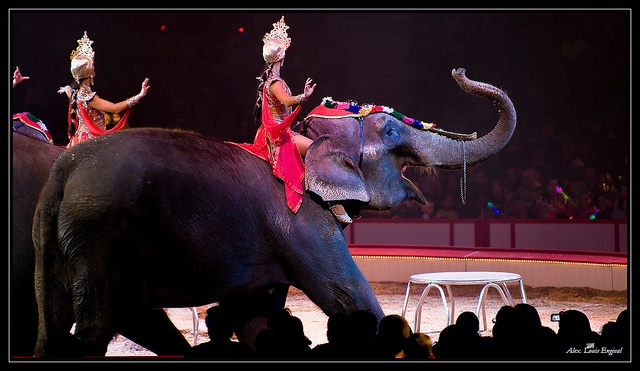
Girls in costume riding atop elephants at a circus performance
elephants with female riders performing at a circus
A couple of large elephants walking around a circus.
Woman are riding on the top of elephants.
A circus elephant has a woman riding on top.